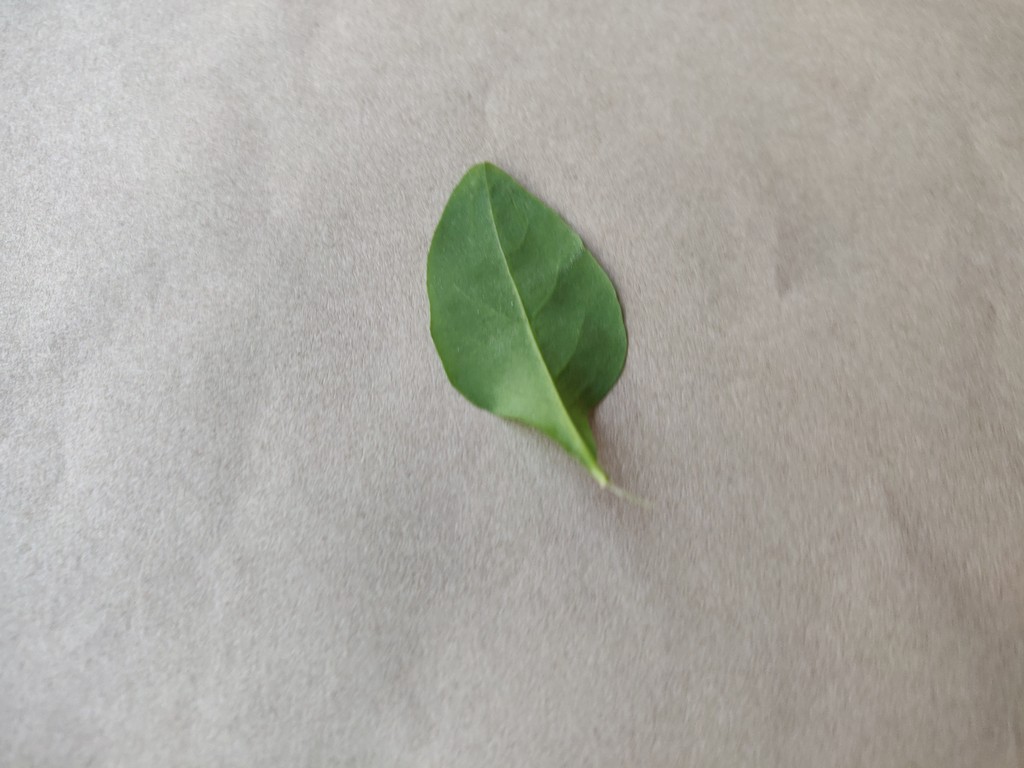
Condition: Healthy
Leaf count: single
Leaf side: back